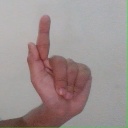
अक्षर: ळ